Harper Adams University

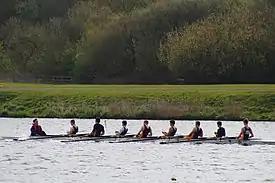
Harper Adams University Men's 1st VIII at BUCS, Summer 2016

Harper Adams University Boat Club (HAURC) is located at Pengwern Boat Club on the River Severn in Shrewsbury. Members compete in the BUCS Rowing League, local regattas. The club's registered blades are dark blue, cyan and gold.